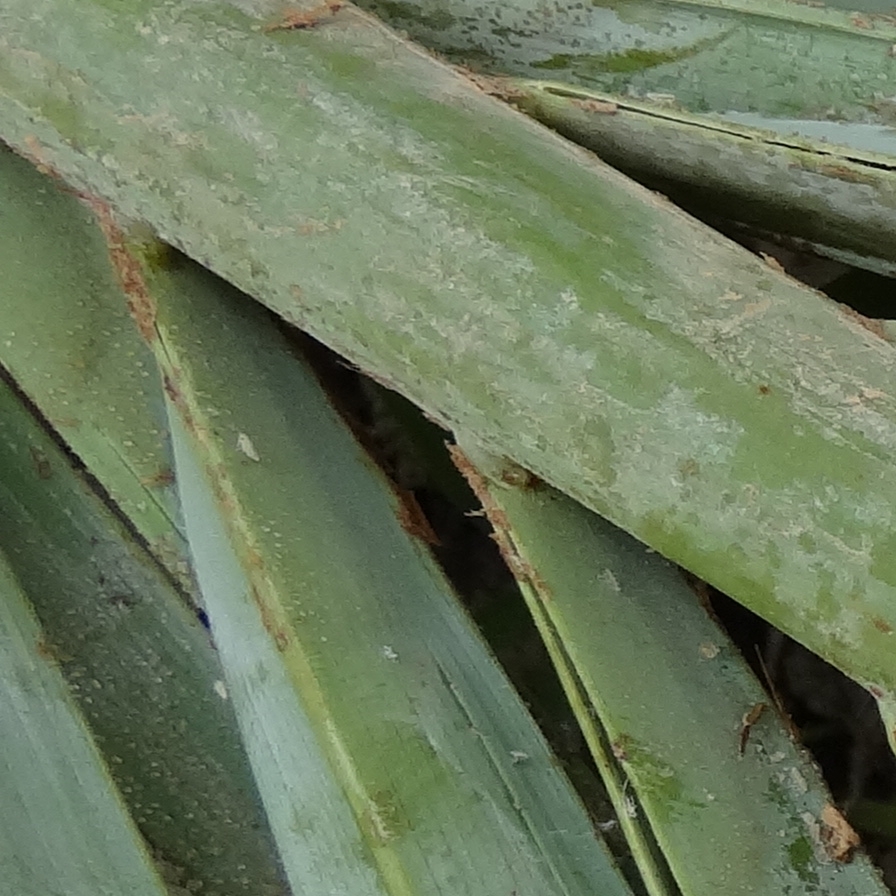
Label: Dubas